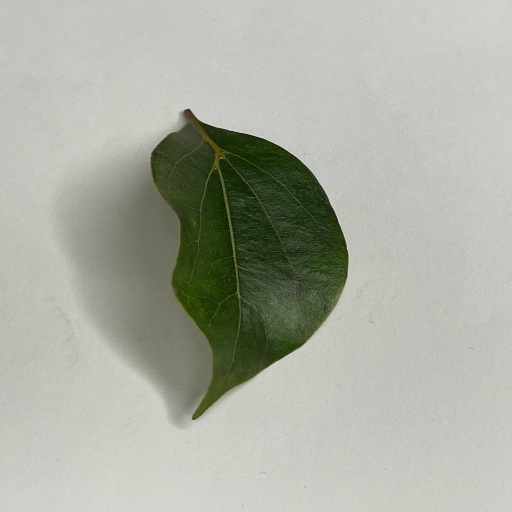
Species: Camphor
Leaf condition: Healthy Leaf